Spanish Golden Age

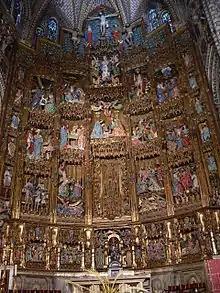
Main altarpiece of the Toledo Cathedral by Felipe Bigarny

Diego Velázquez was born on June 6, 1599, in Seville, to parents of minor nobility and was the eldest of six children. Widely regarded as one of Spain's most important and influential artists, he became a court painter for King Philip IV and gained increasing demand across Europe for his portraits of statesmen, aristocrats, and clergymen. His portraits of the King, his chief minister the Count-Duke of Olivares, and the Pope showcased his belief in artistic realism and a style comparable to many of the Dutch masters. Following the Thirty Years' War, Velázquez met the Marqués de Spinola and painted his famous Surrender of Breda (1635), celebrating Spinola's victory at Breda in 1625. Spinola was impressed by Velázquez's ability to convey emotion through realism in both his portraits and landscapes, the latter of which became a lasting influence on Western painting. Velázquez's friendship with Bartolomé Esteban Murillo, a leading Spanish painter of the next generation, ensured the enduring influence of his artistic approach.